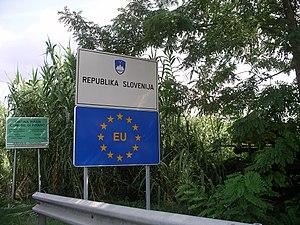
La géographie de l'Union européenne prend en compte plusieurs éléments : dans un premier temps la géographie physique de celle-ci qui évolue au travers de ses élargissements ; et sa géographie humaine, c'est-à-dire l'organisation de son espace, de sa richesse, qui, comme la géographie physique, est soumise aux évolutions liées à ses élargissements. La géographie de l'Union prend aussi en compte les régions d'outre-mer de l'Union européenne, ainsi que, dans une moindre mesure, les territoires dépendant de l'Union sans en faire partie.